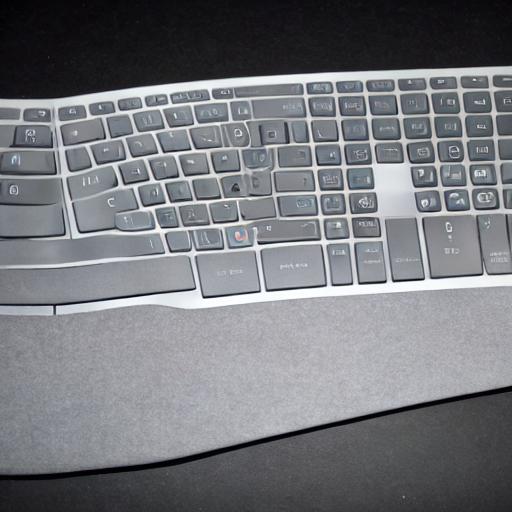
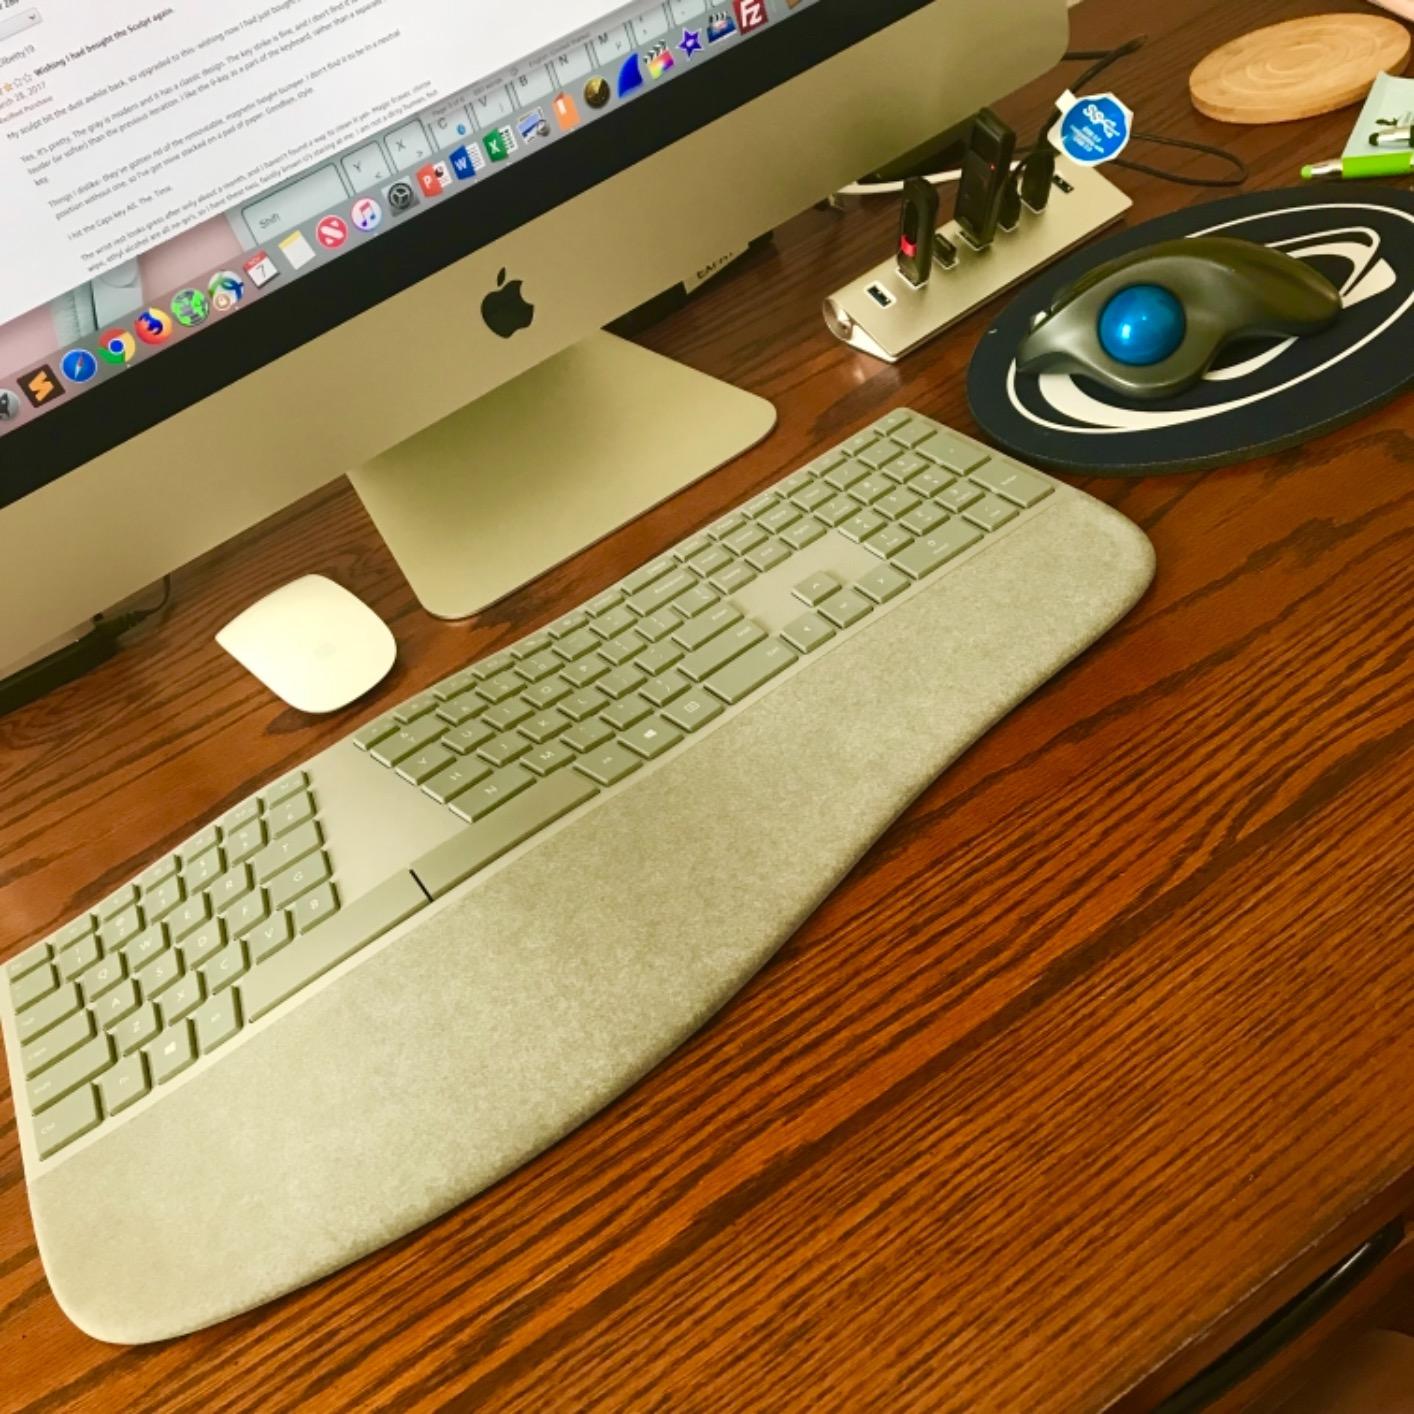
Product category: keyboard
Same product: no